So This Is New York

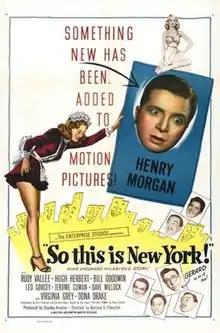
Theatrical release poster

So This Is New York is a 1948 American satirical comedy film starring Henry Morgan and directed by Richard Fleischer. The cynically sophisticated screenplay was written by Carl Foreman and Herbert Baker from the 1920 novel "The Big Town" by Ring Lardner; Foreman was blacklisted soon after. It remains the only film in which Morgan plays the leading role, and the material was tailored to showcase the cynical persona he had developed for his radio show.